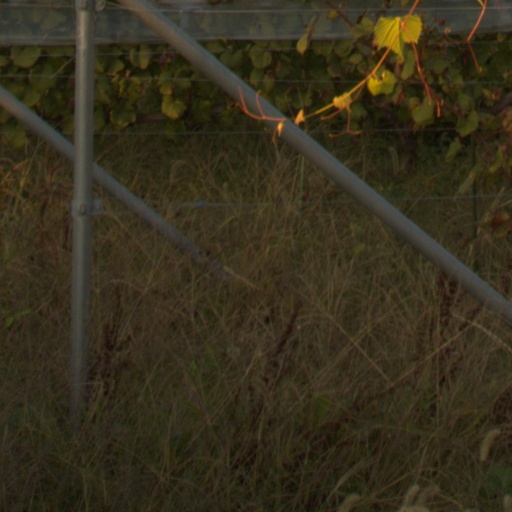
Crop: grape